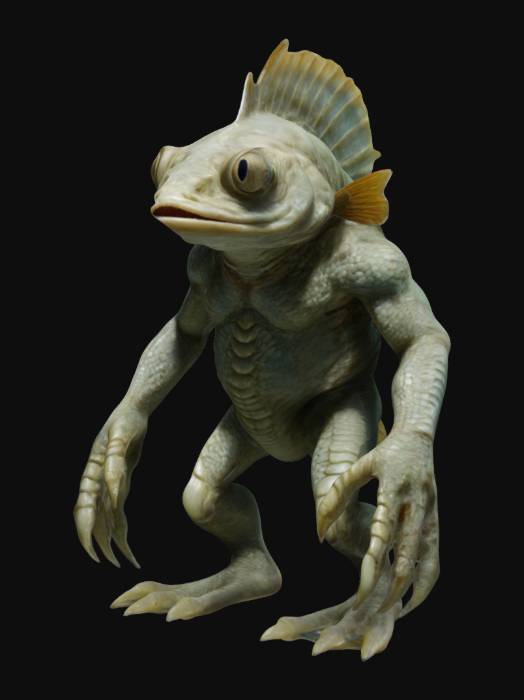
미적 점수 (1~10점): 8